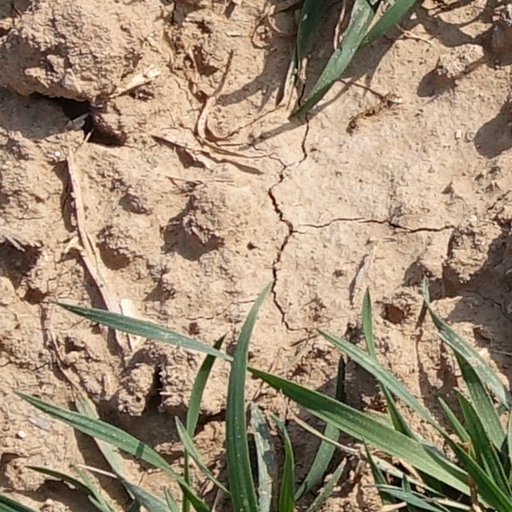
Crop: wheat